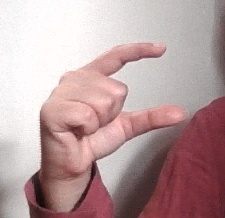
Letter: dal